Walkability

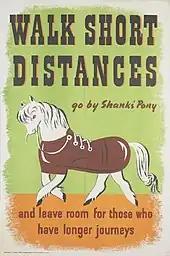
British poster encouraging energy conservation during World War II

One proposed definition for walkability is: "The extent to which the built environment is friendly to the presence of people living, shopping, visiting, enjoying or spending time in an area".